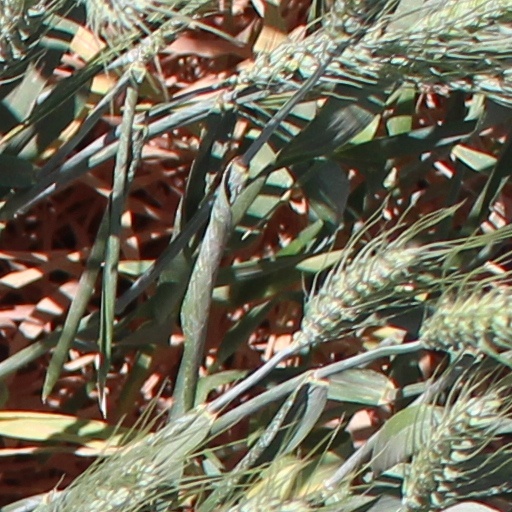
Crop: wheat